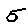
Label: 5